Question: How many pipes are there?
Tambaya: Nawane yawan bututu a gurin?
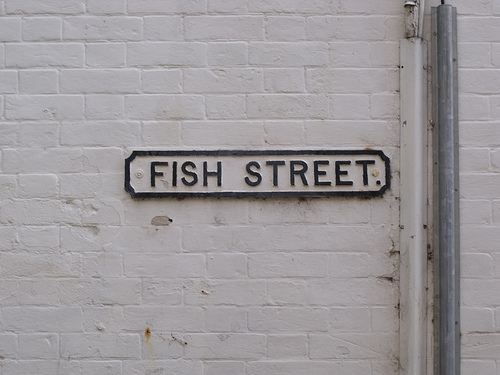
Answer: Two.
Amsa: Biyu.